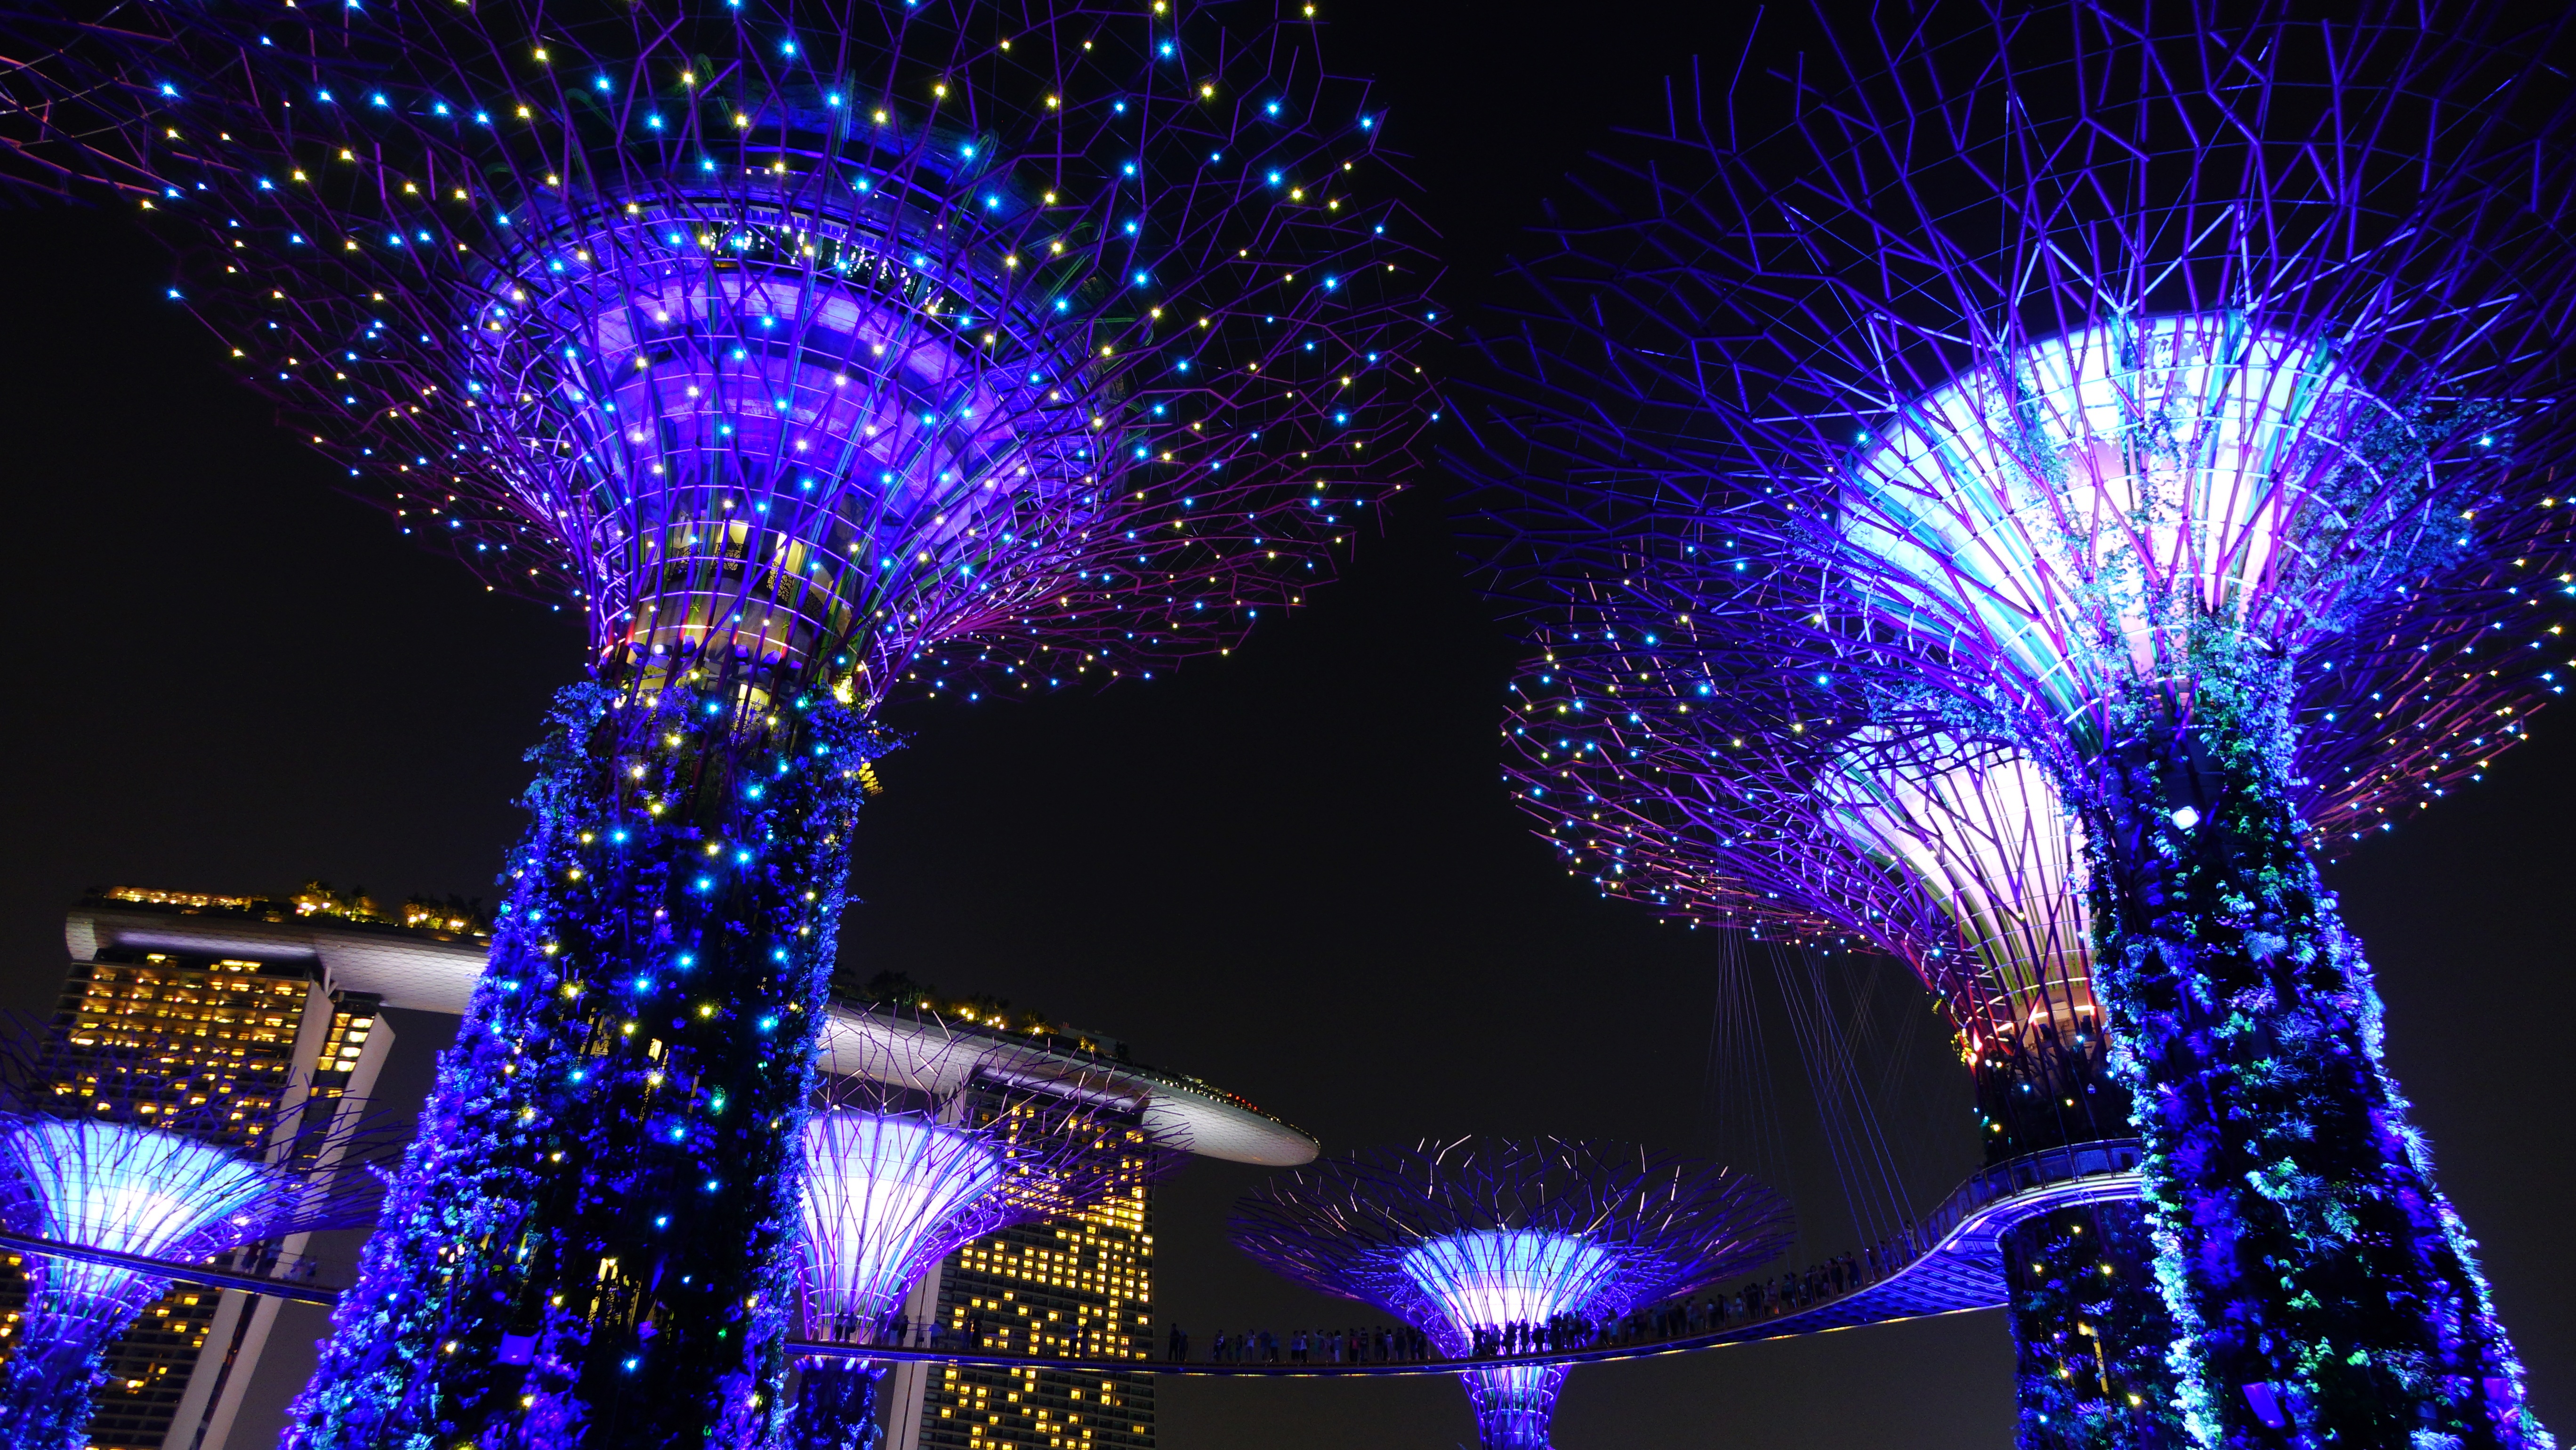
structure, night, park, asia, landmark, marina, attraction, colorful, lighting, modern, futuristic, trees, christmas decoration, lights, arts, supertree, singapore, christmas lights, garden by the bay